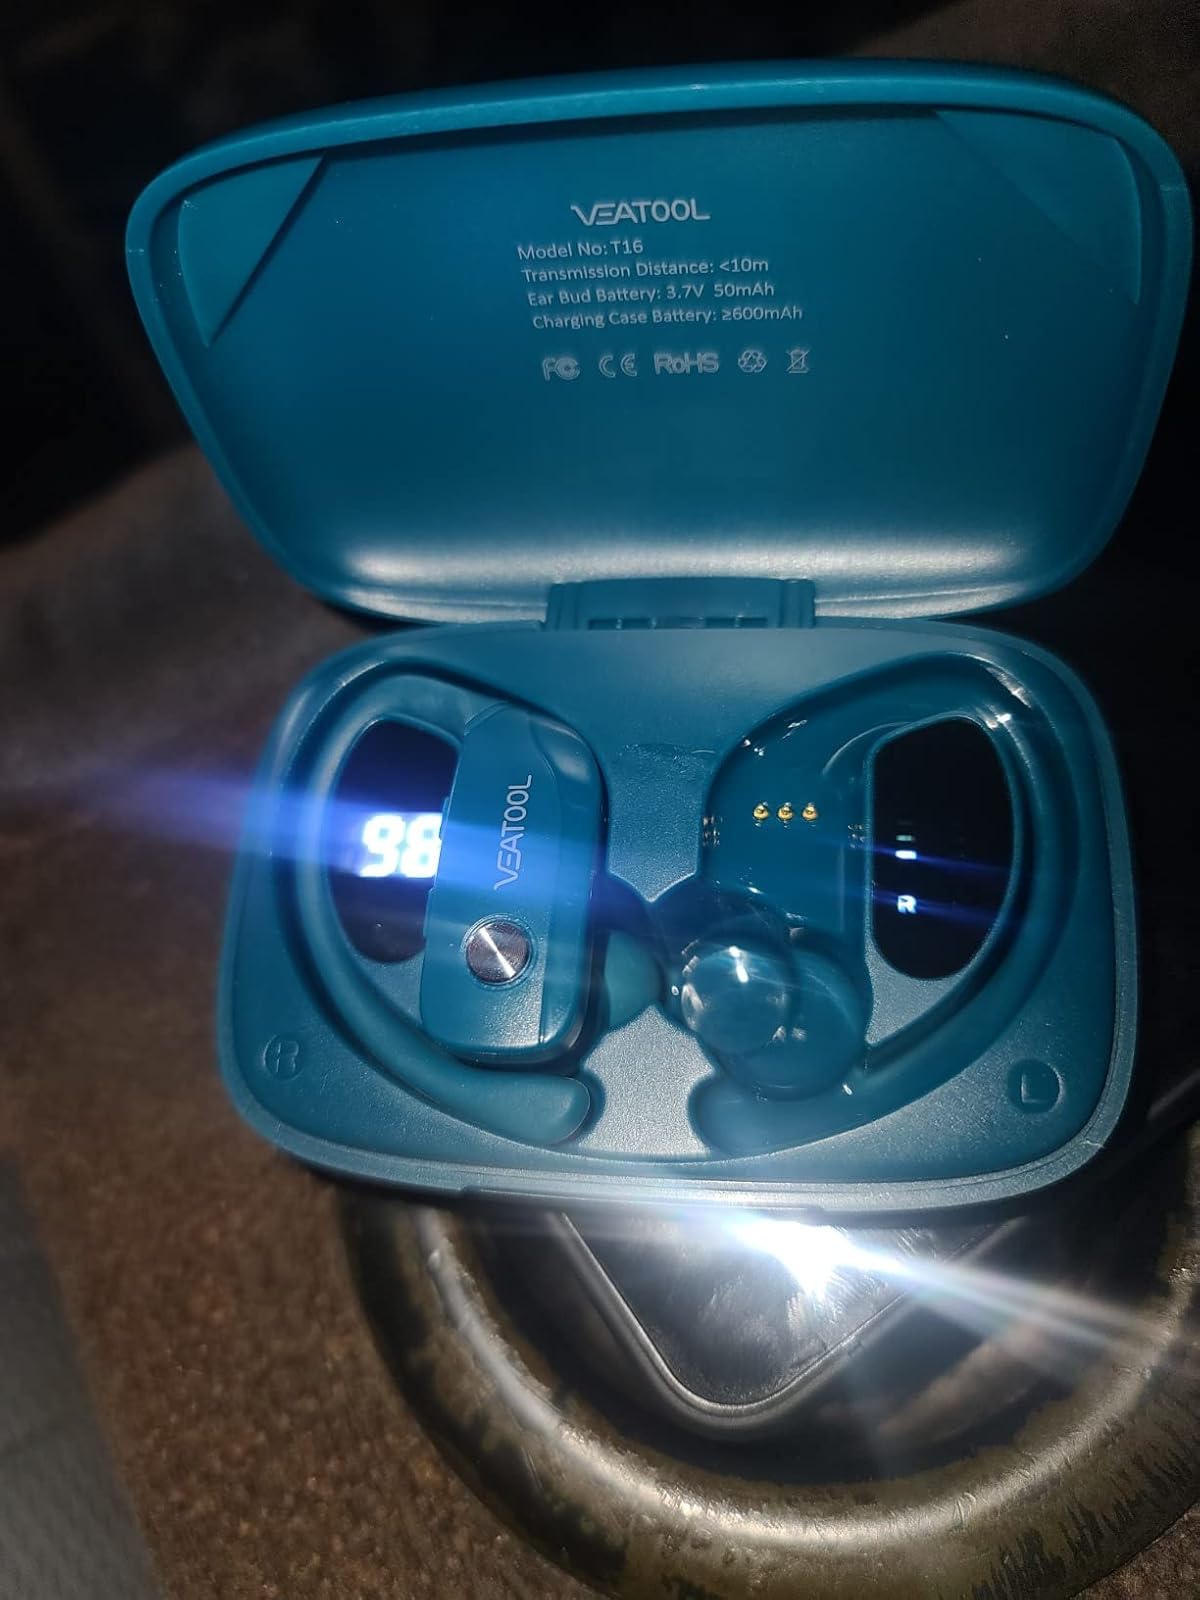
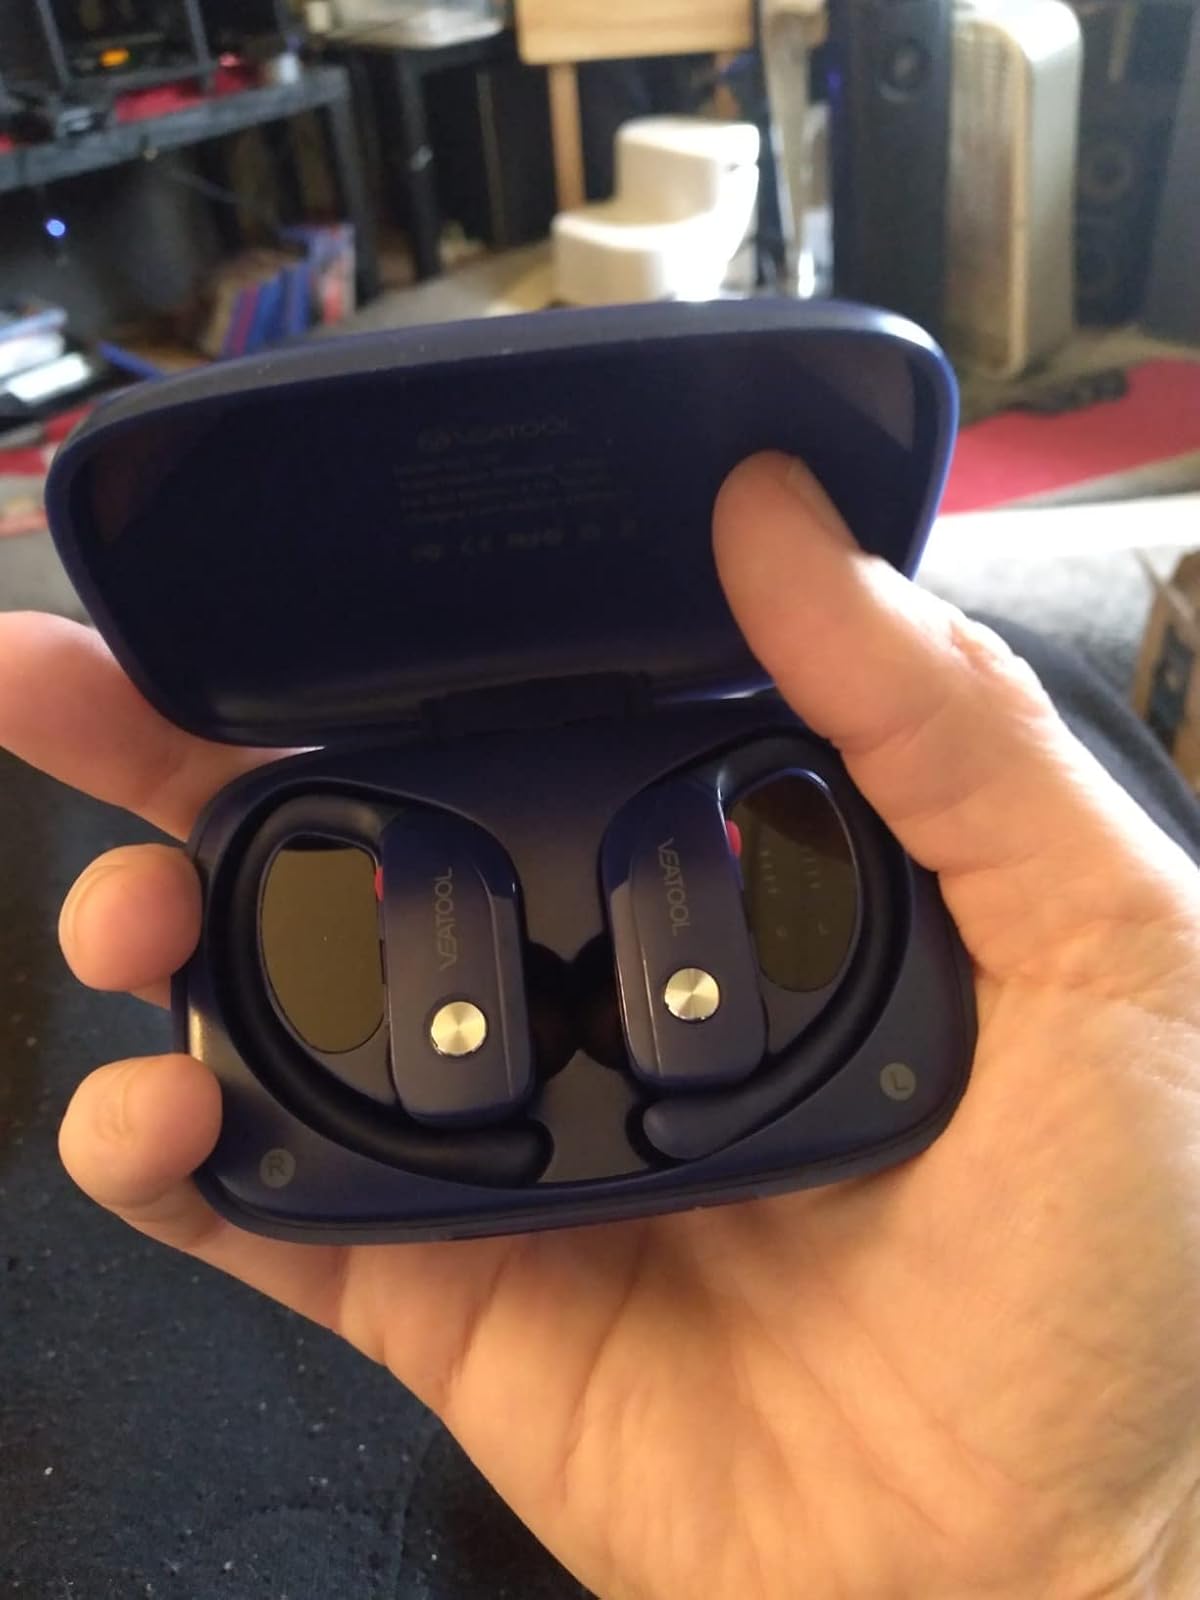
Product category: earbuds
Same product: no